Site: brandenburg
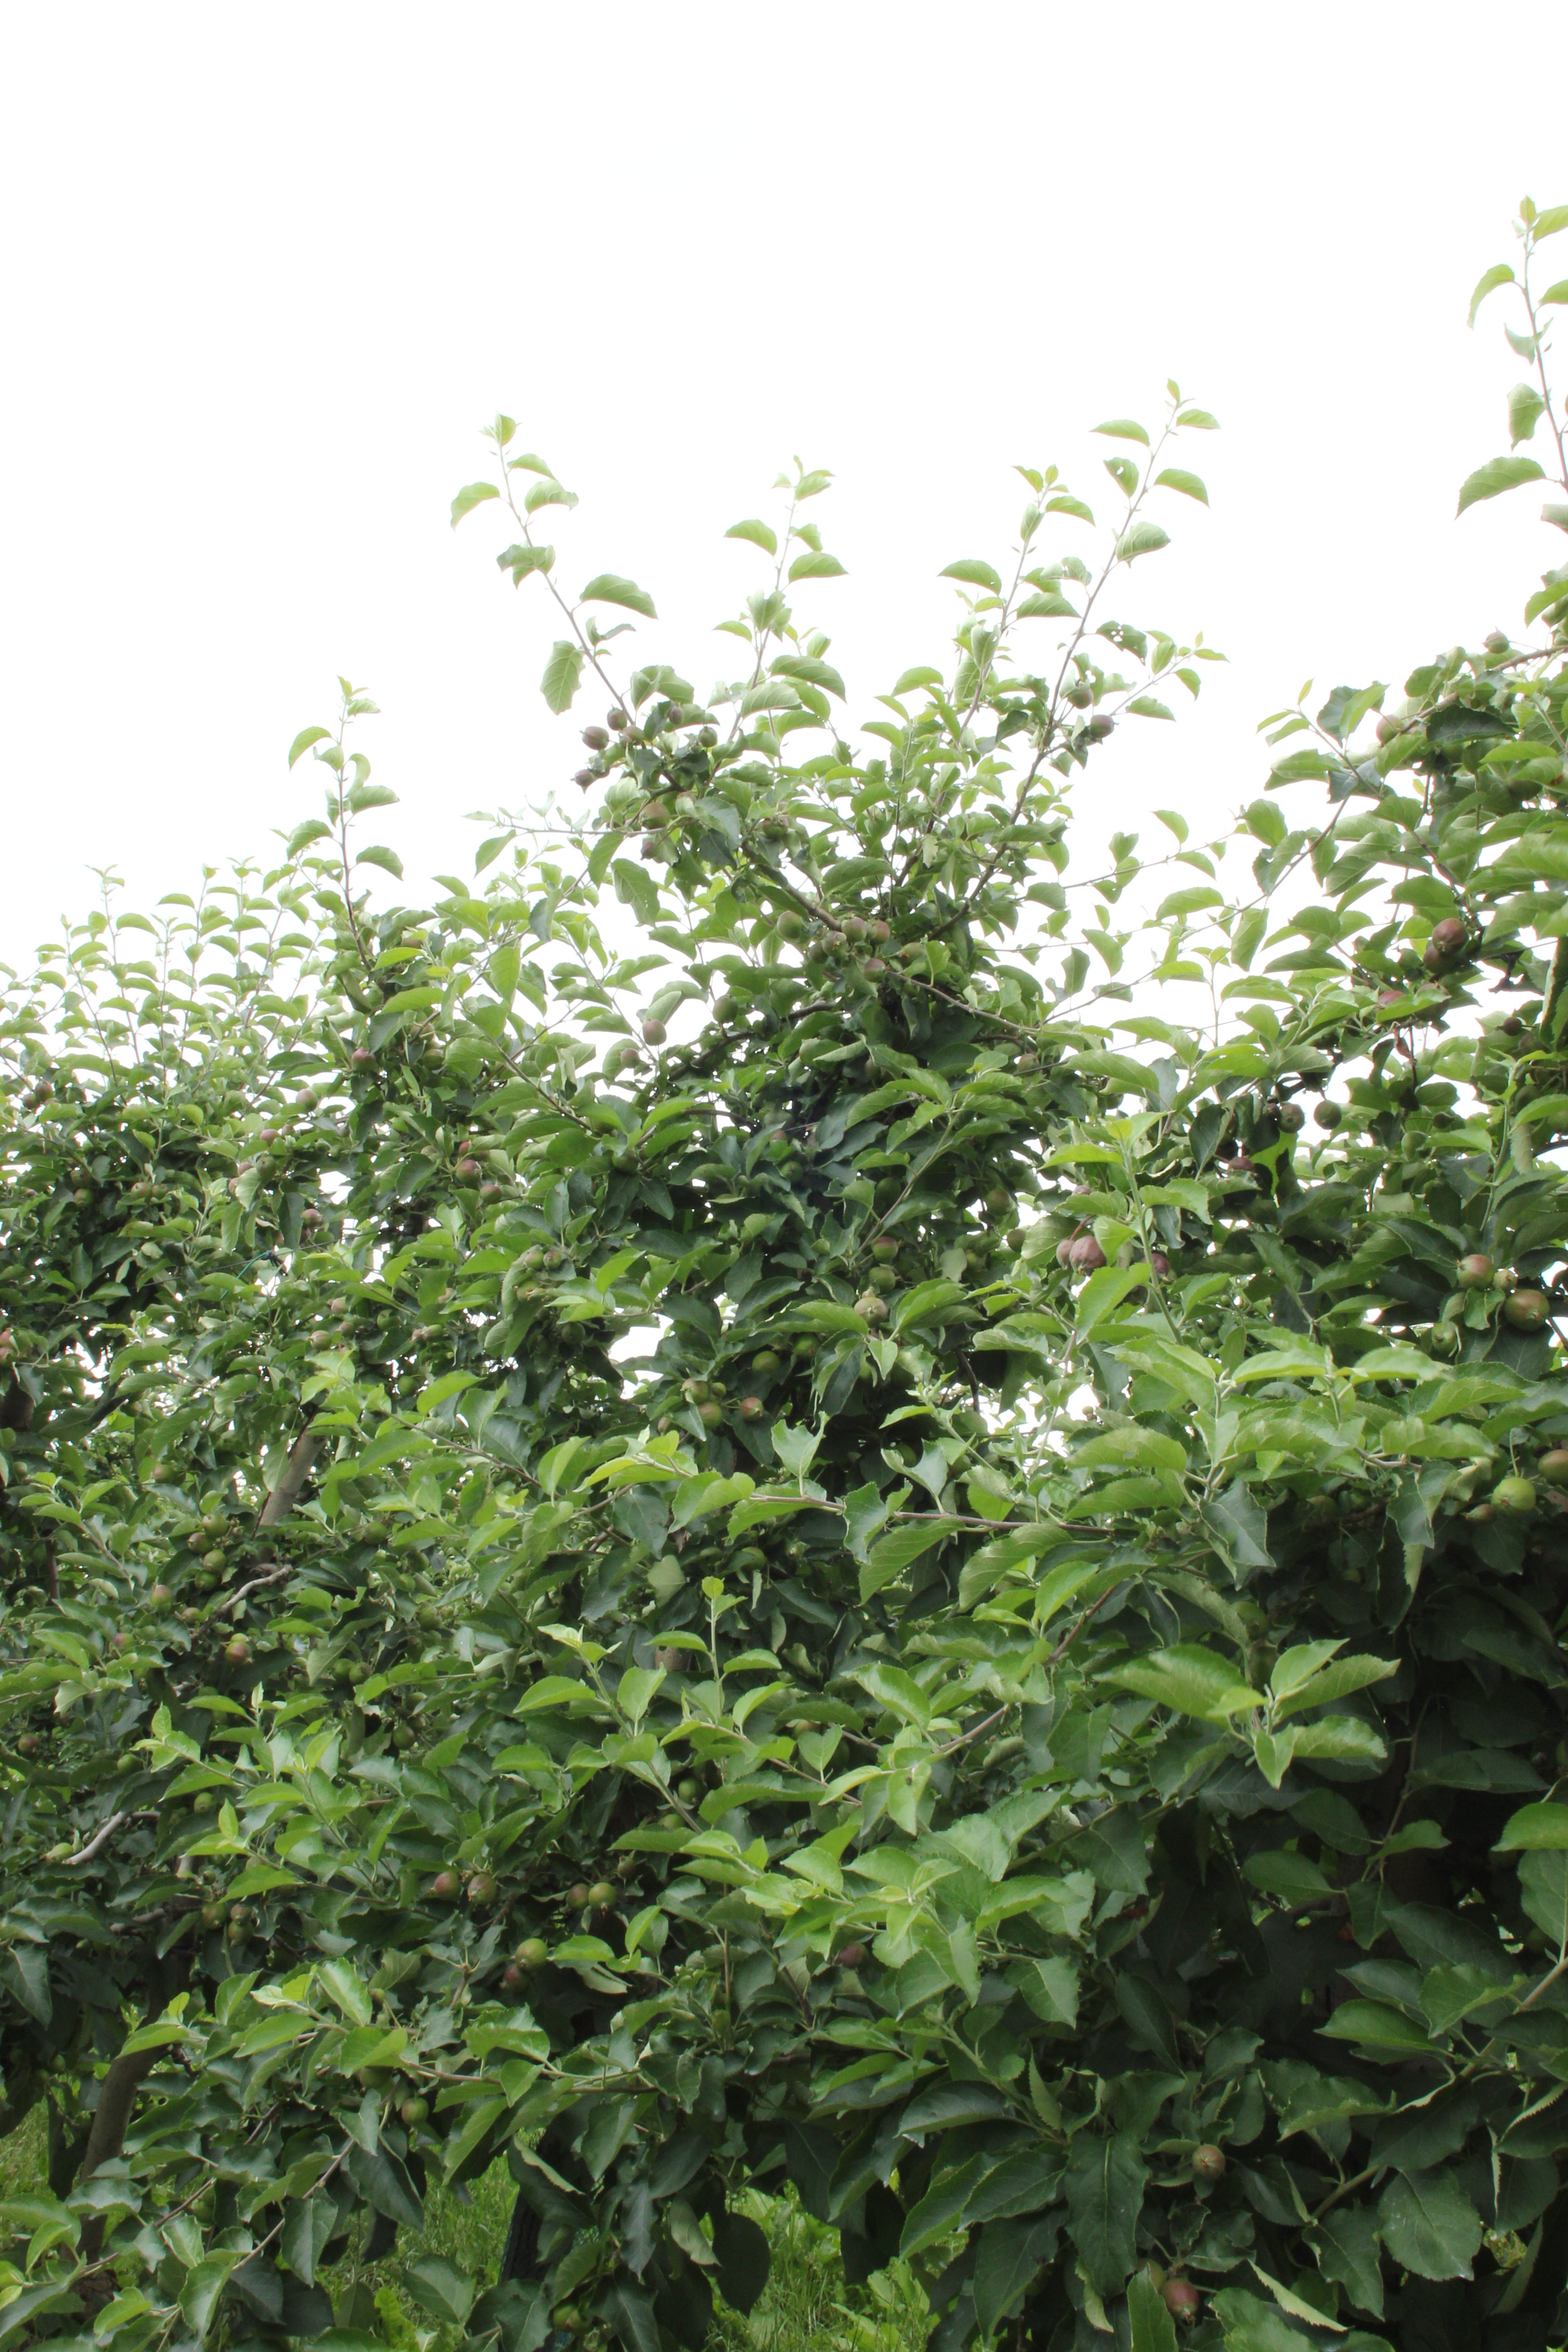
Growth stage (BBCH 73): Development of fruit